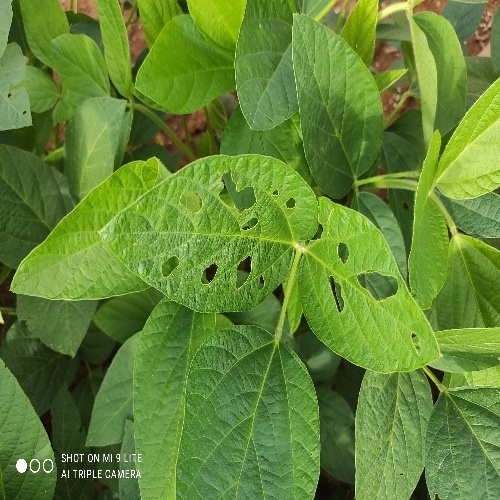
Label: Caterpillar